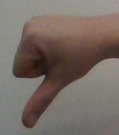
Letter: waw